Toyota AZ engine

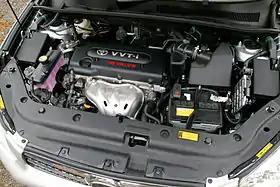
2AZ-FE engine

The Toyota AZ engine family is a straight-4 piston engine series. The AZ series uses an aluminium engine block with cast iron cylinder liners and aluminium DOHC cylinder head. The engine series features many advanced technologies including slant-squish combustion chambers, offset cylinder and crank centers, and the VVT-i continuously variable intake valve timing system. The aluminium engine measures long, wide, and tall.